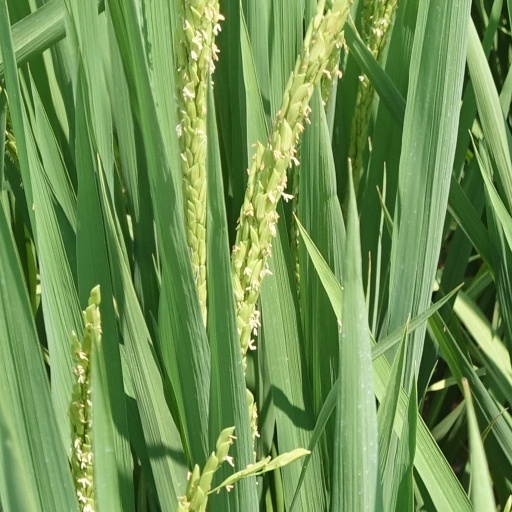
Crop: rice